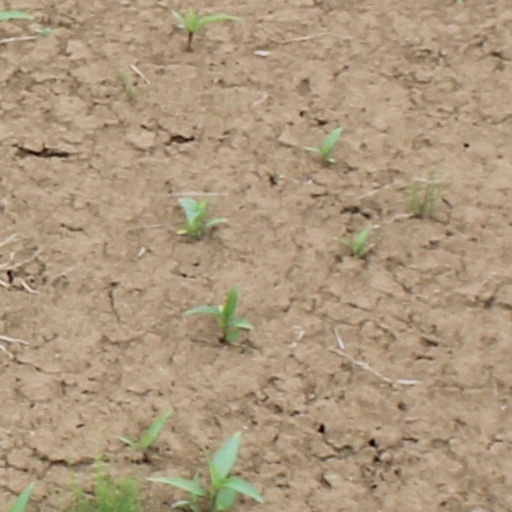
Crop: wheat